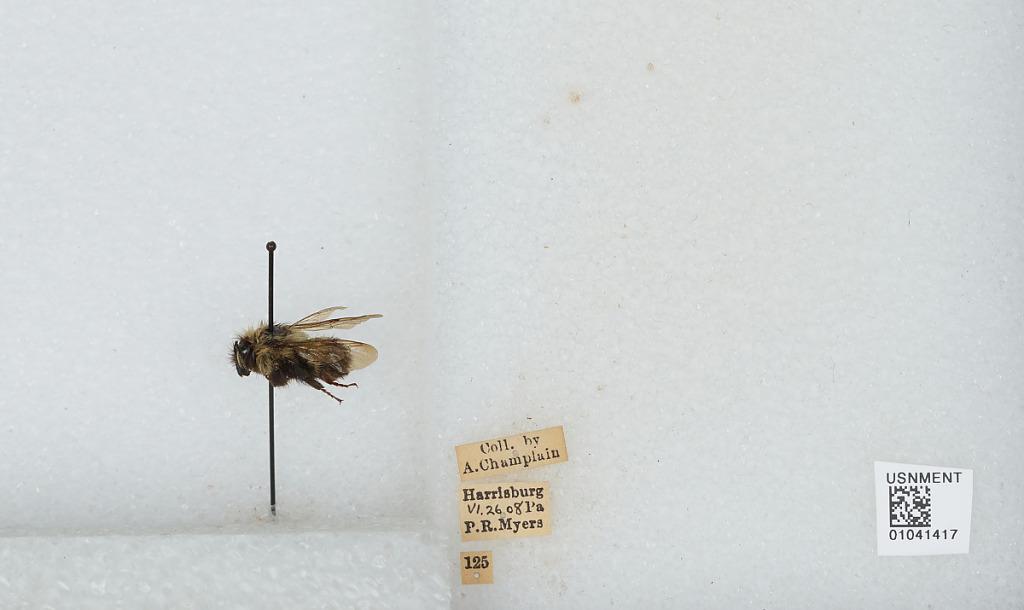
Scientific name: Bombus sp.
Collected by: P. Myers
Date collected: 1908-6-26
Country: United States
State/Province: Pennsylvania
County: Dauphin
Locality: Harrisburg
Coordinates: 40.2737, -76.8844